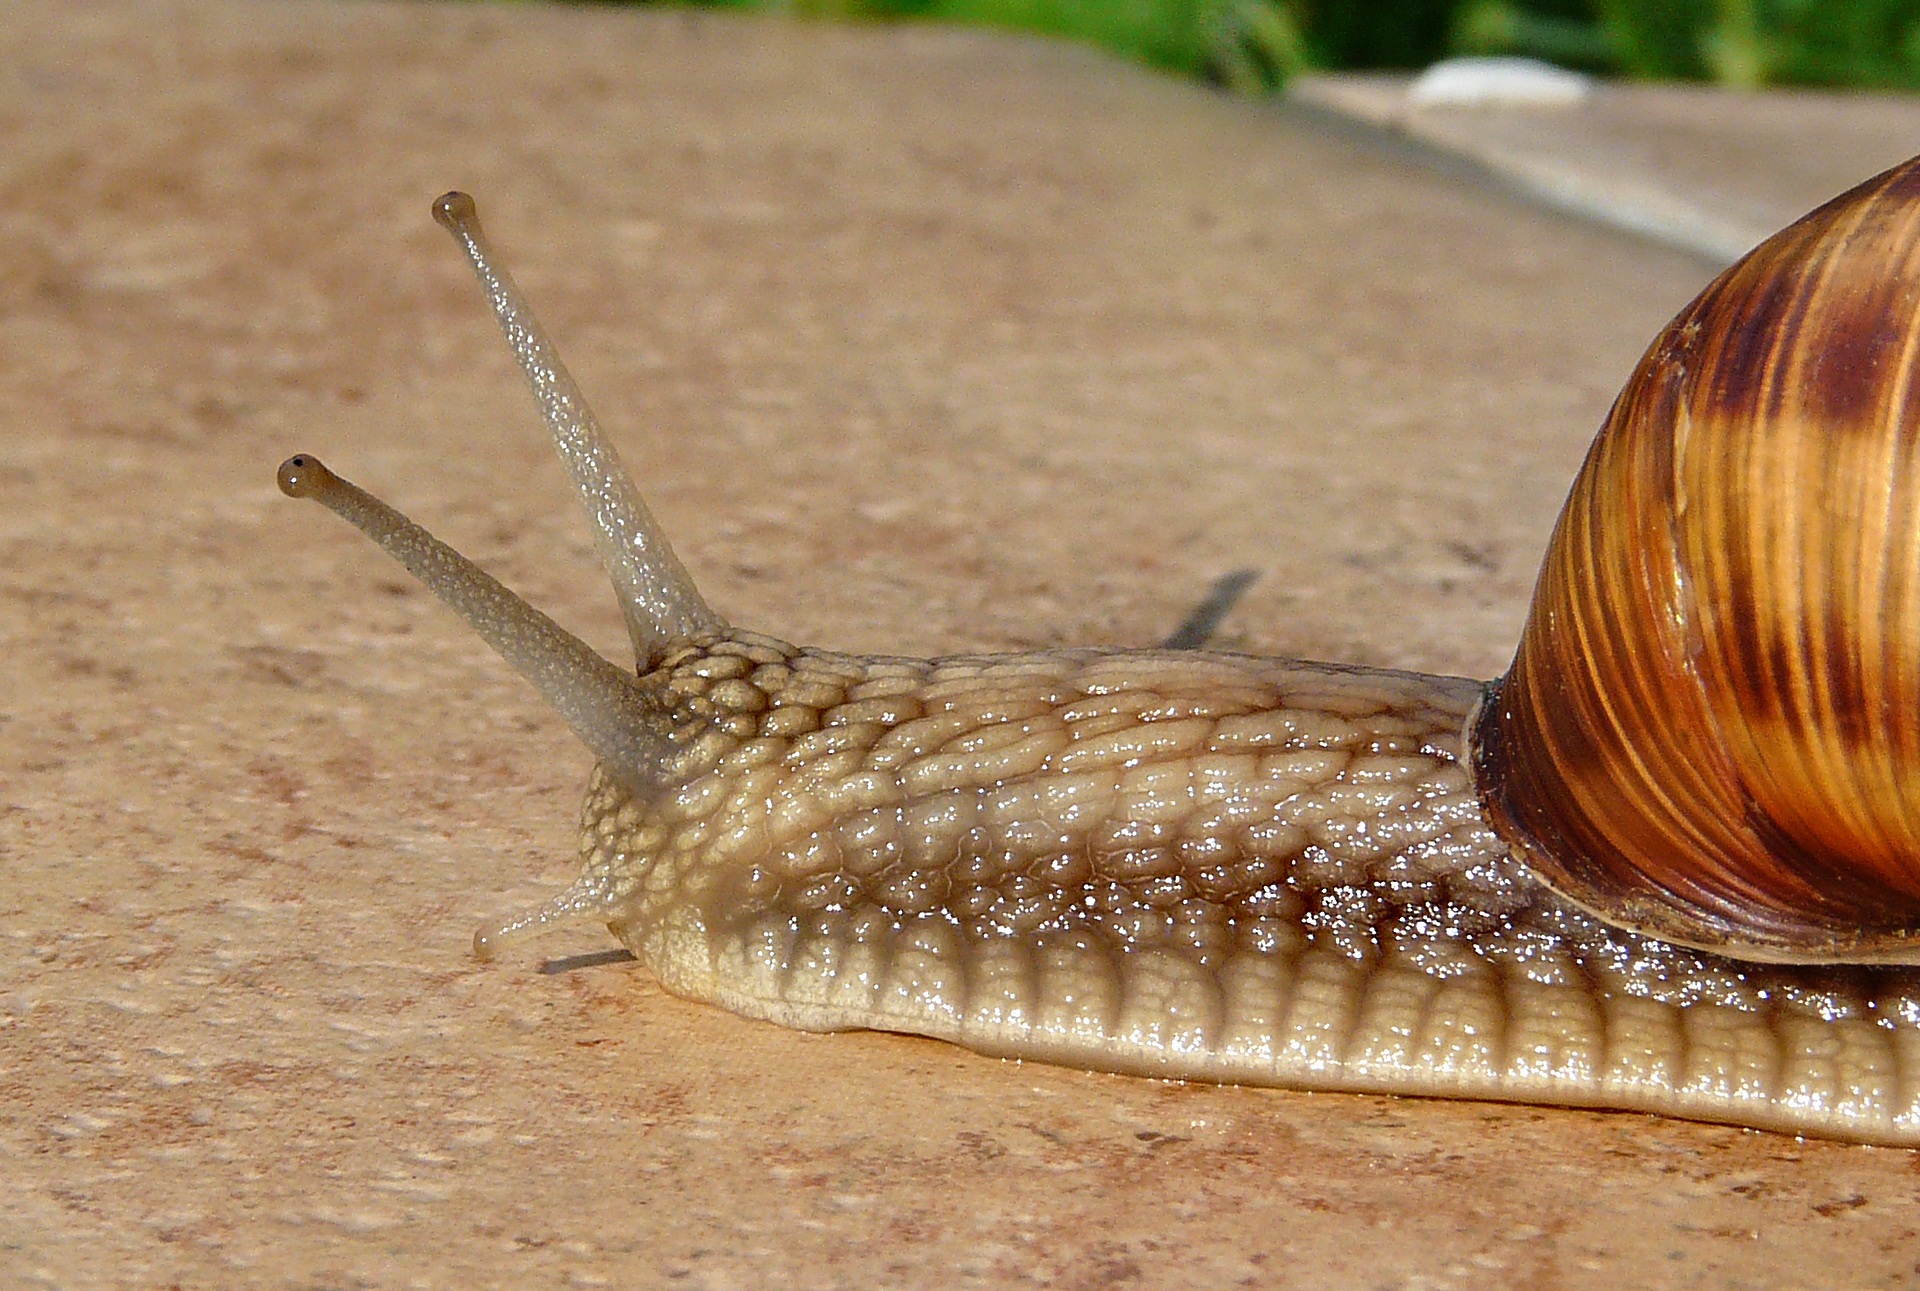
summer, fauna, invertebrate, seashell, terrace, snail, animals, the sun, molluscs, antennae, macro photography, molluscum, sea snail, snails and slugs